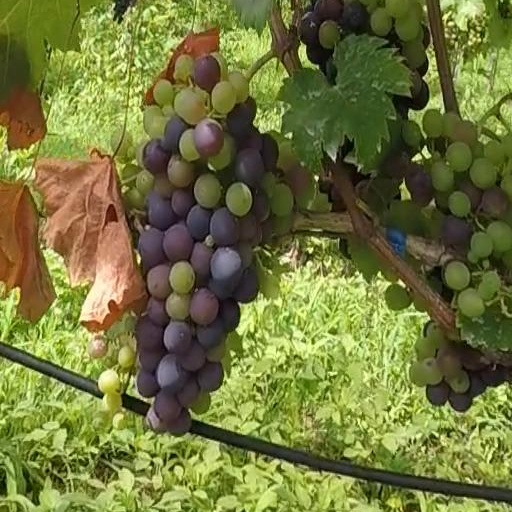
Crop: grape